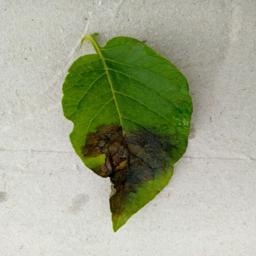
Etiqueta: Late Blight